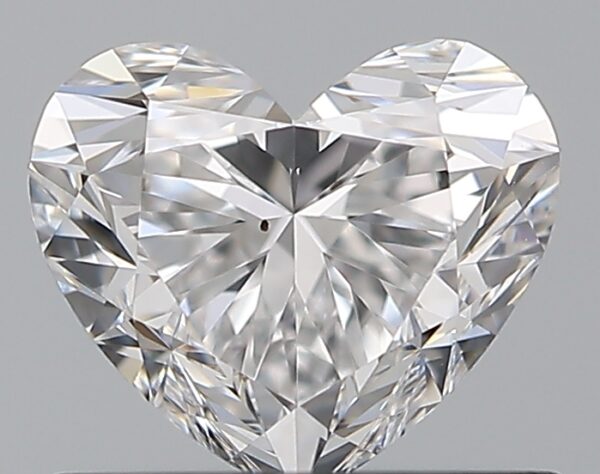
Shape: heart
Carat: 0.71
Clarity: VS2
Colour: D
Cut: EX
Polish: EX
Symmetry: EX
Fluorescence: M
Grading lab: GIA
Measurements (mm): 5.26 x 6.08 x 3.68